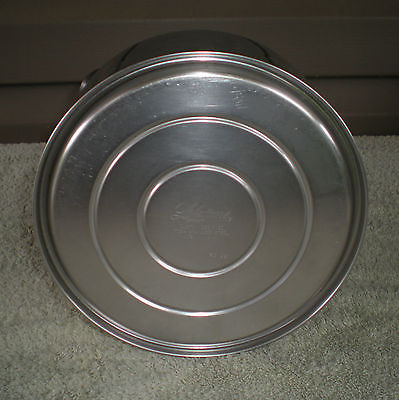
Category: kettle